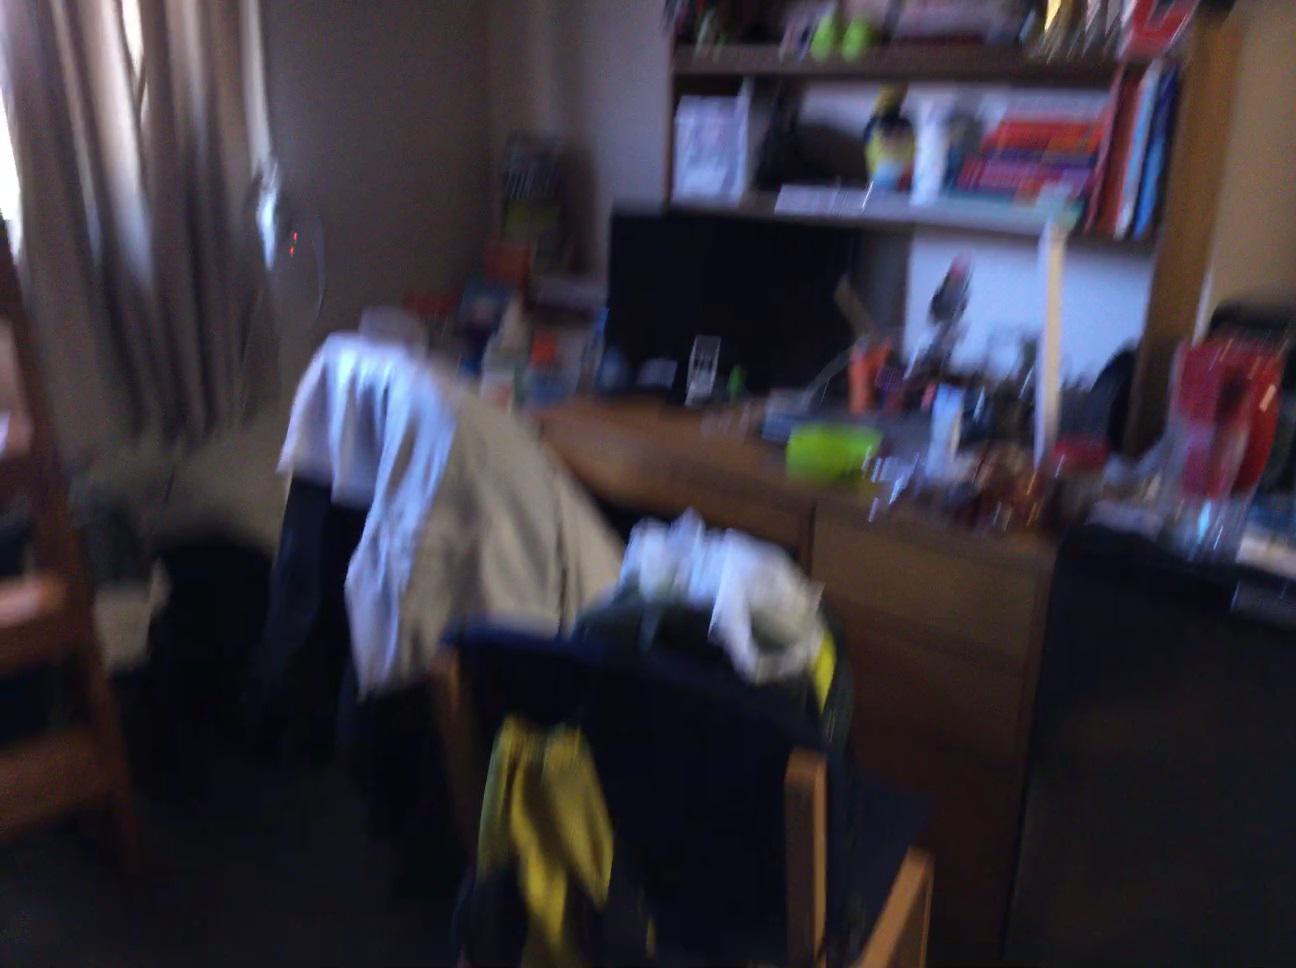
Question: Is the bottle below the clothes from the world's perspective? Final answer should be yes or no.
Answer: No